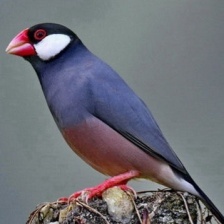
Species: JAVA SPARROW
Scientific name: LONCHURA ORYZIVORA